302nd Tactical Fighter Squadron (Japan)

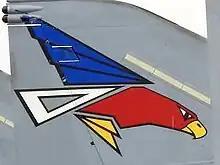
Tail marking (2016)

The squadron's emblem is a stylized image of a white-tailed eagle, a raptor which resides in Japan. It is famous among JASDF fighter squadrons as being the largest tail marking. There is a rule that a squadron's tail marking can not be larger than the Hinomaru used as a roundel by Japanese military aircraft, but this rule did not exist when the 302nd's emblem was created. The eagle is designed to resemble the squadron's number, with the wings having three lines, the tail being a zero, and the two feet completing the number.